Alexios II of Trebizond

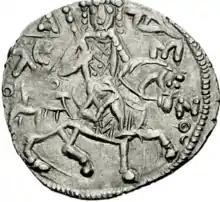
Coin depicting Alexios II Megas Komnenos mounted on a horse

Alexios II Megas Komnenos (Sept./Dec. 1282 – 3 May 1330) was Emperor of Trebizond from 1297 to 1330. He was the elder son of John II and Eudokia Palaiologina.